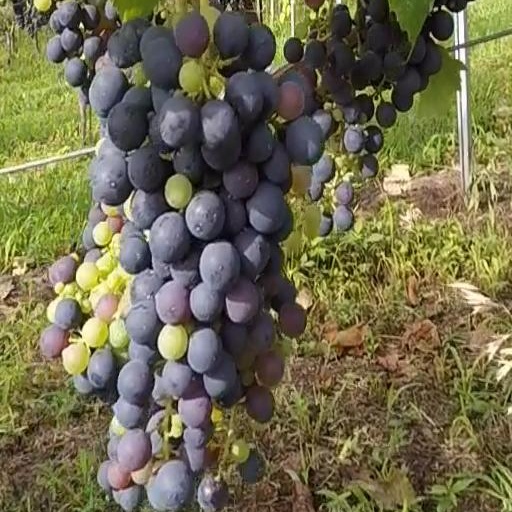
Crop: grape